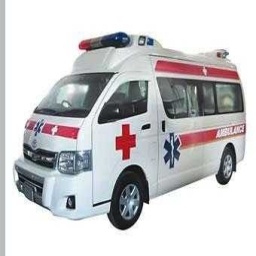
Label: ambulance